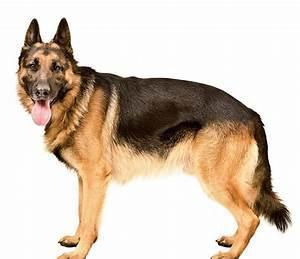
dog